Japan–Malaysia relations

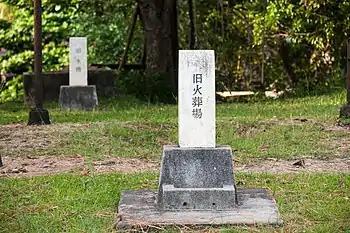
The Tawau Japanese War Memorial in Tawau, Sabah.

In the 20th century, Japan established itself as an imperial superpower and launched offensives throughout Southeast Asia, including Malaya, a British colony at the time. The Malayan Campaign from 8 December 1941 saw the Imperial Japanese Army overwhelming British and Commonwealth troops. The Japanese occupation gave rise to an anti-Japanese movement in Malaya especially within the Chinese community, fuelled by their contempt for the Japanese invasion of China, which resulted in the establishment of the Malayan Peoples' Anti-Japanese Army (MPAJA).